Trigana Air

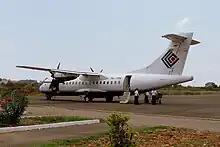
A Trigana Air ATR 42 at Labuan Bajo Airport, Indonesia, in 2008. This aircraft crashed in Papua in 2015.

Aircraft operated by Trigana Air have been involved in 14 serious incidents, 10 of which resulted in hull loss.